Answer in natural language. Considering the relative positions, where is brown top white leg dining table (highlighted by a red box) with respect to dining table (highlighted by a green box)? Choose between the following options: right or left
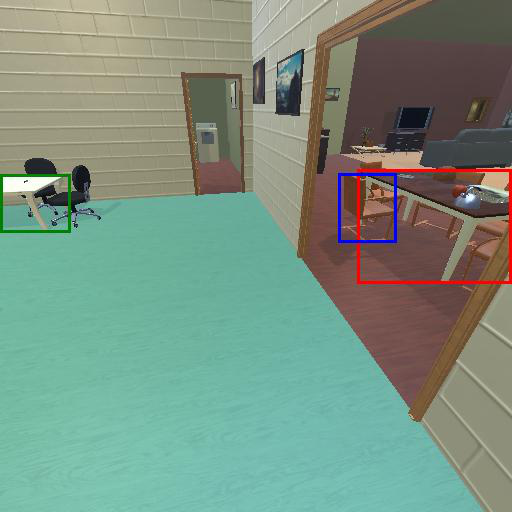
<answer>right</answer>